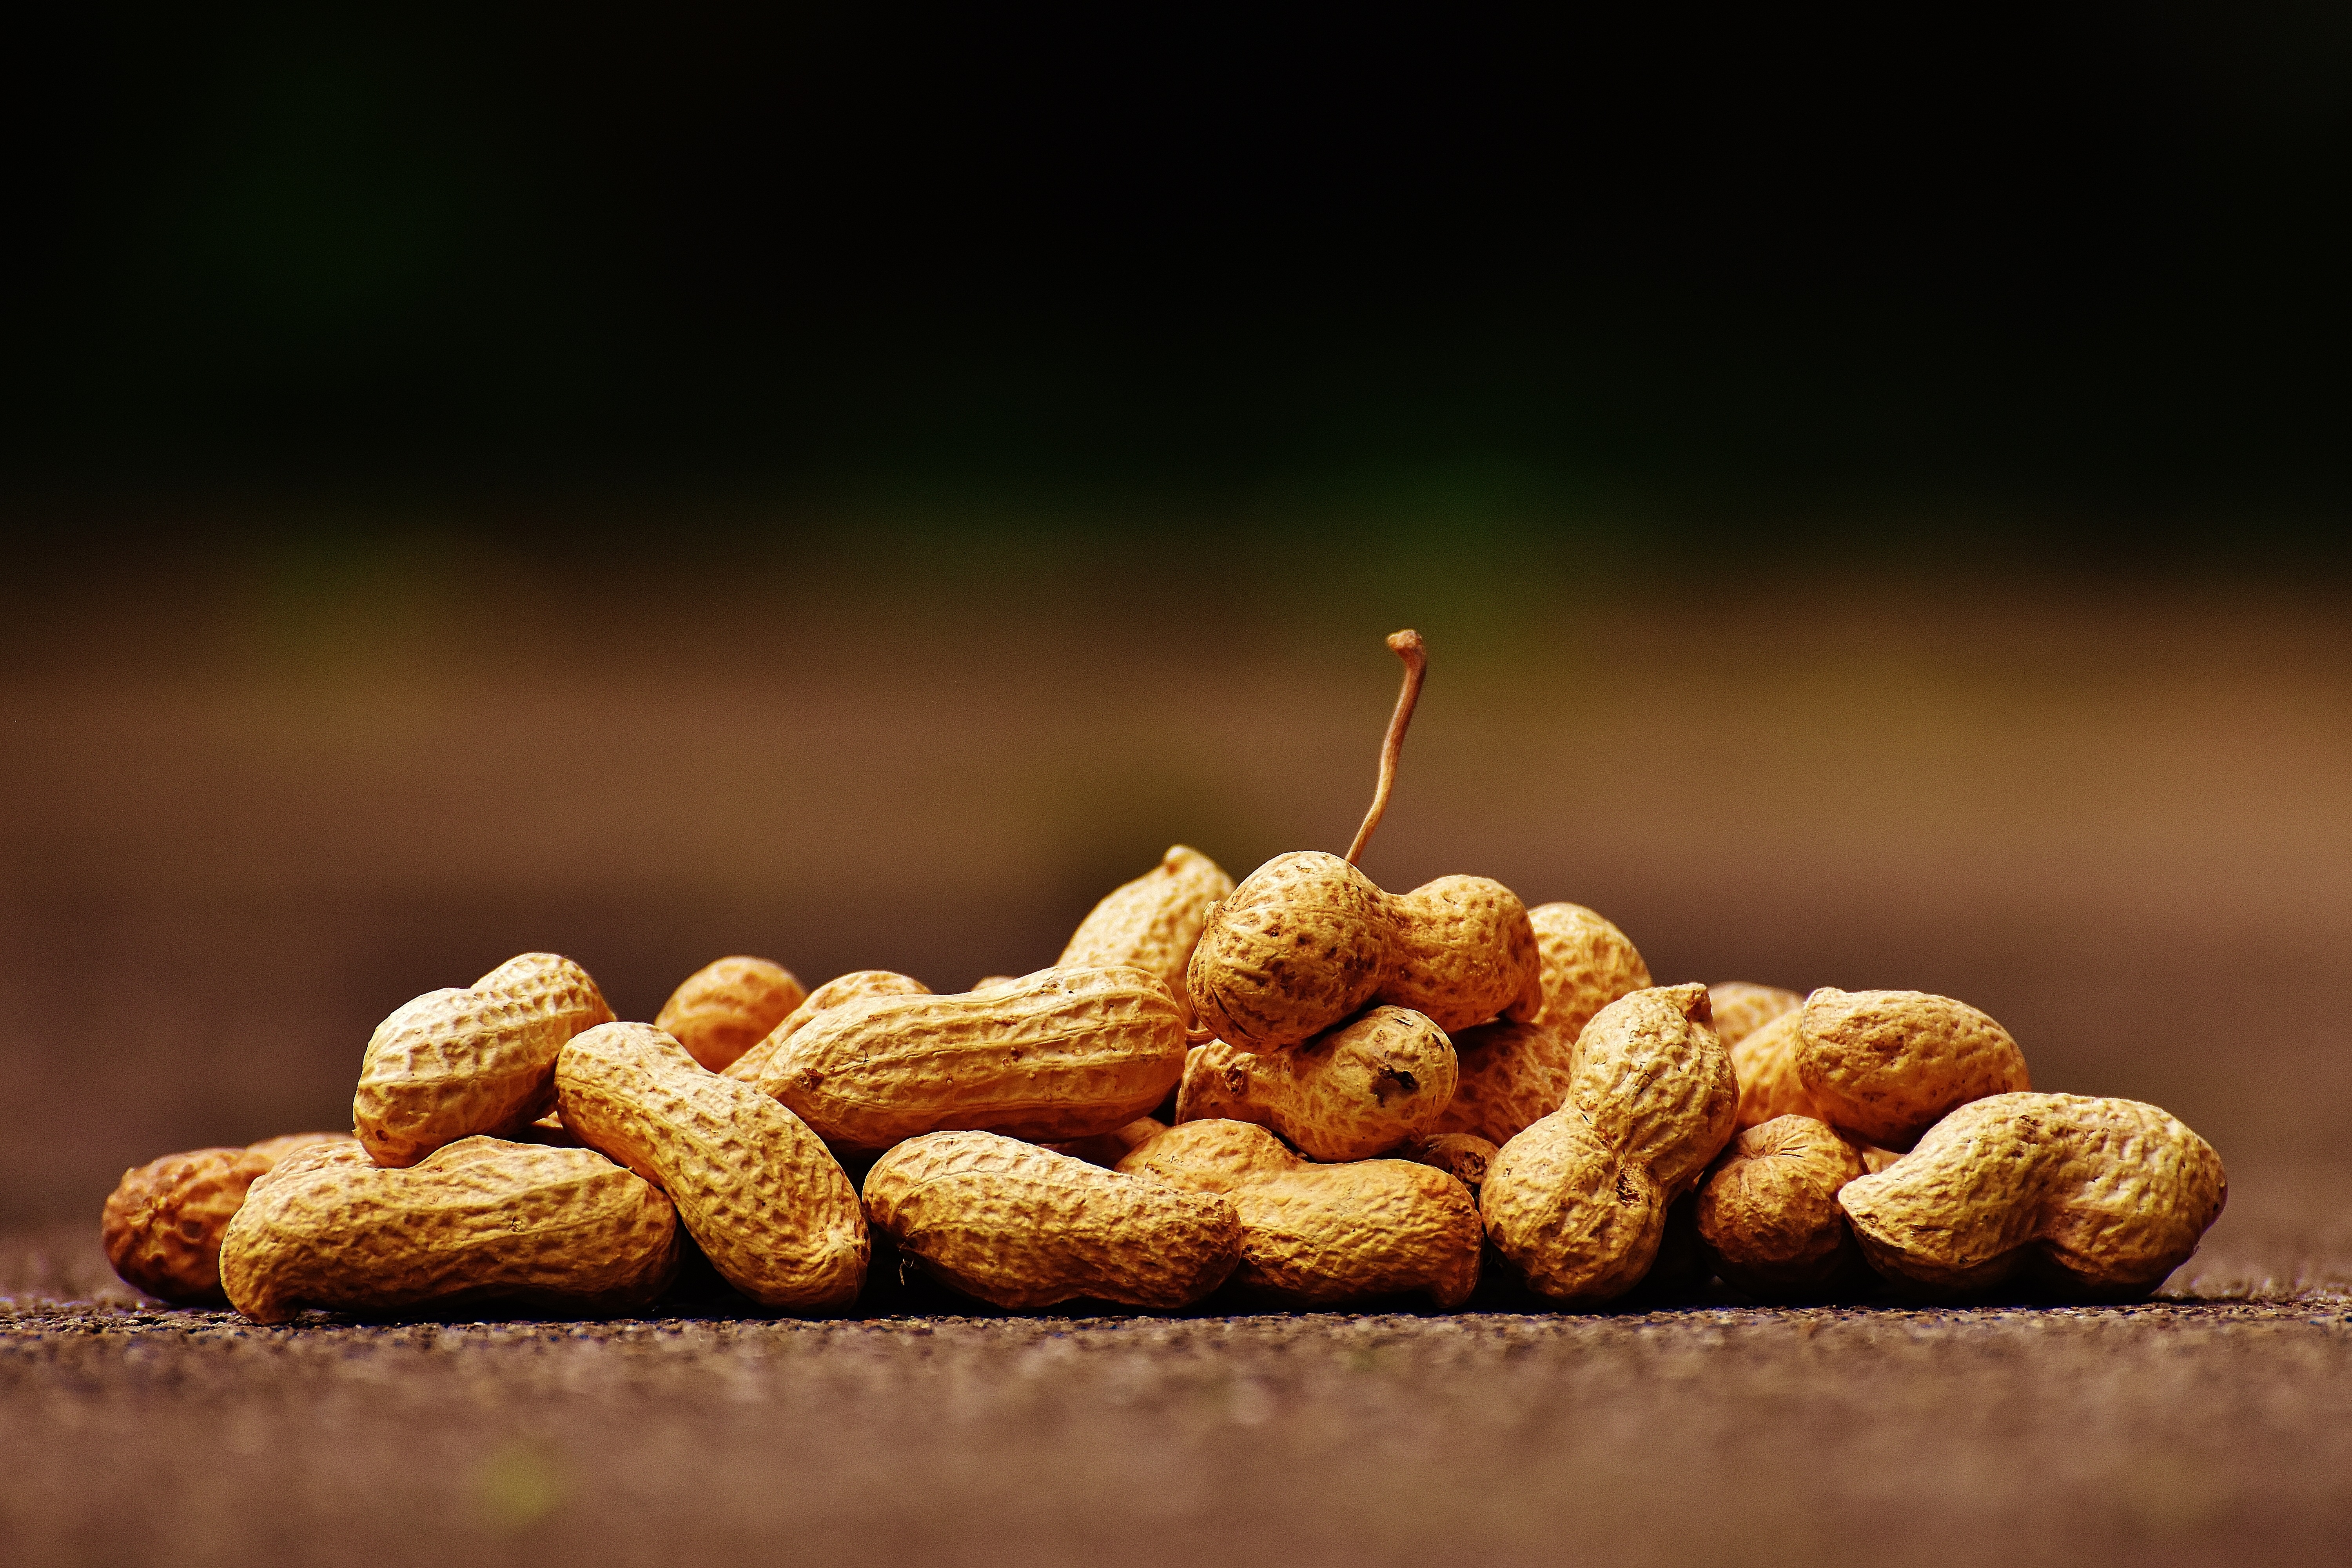
open, plant, fruit, food, produce, crop, nut, snack, eat, delicious, shell, nuts, nutrition, tasty, peanuts, nutshell, peanut, macro photography, nibble, flowering plant, knabberzeug, grass family, land plant